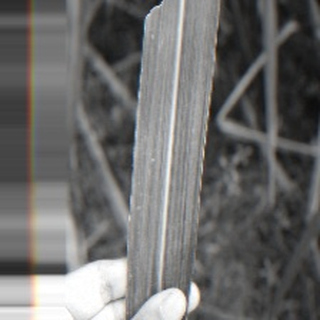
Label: sugarcane_bacterial_blight